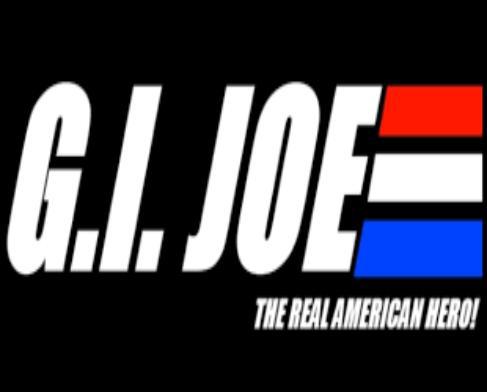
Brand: g.i. joe
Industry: Leisure